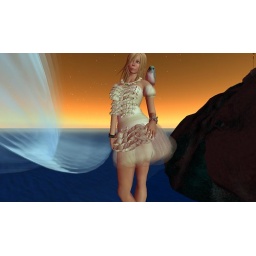
under the wing of that big white bird